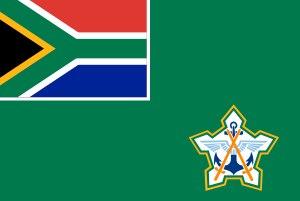
La Force de défense nationale sud-africaine, en anglais South African National Defence Force, est le nom donné à l'armée sud-africaine.